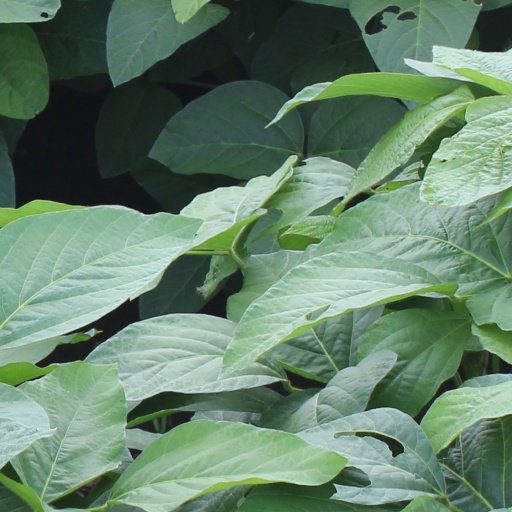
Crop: soybean